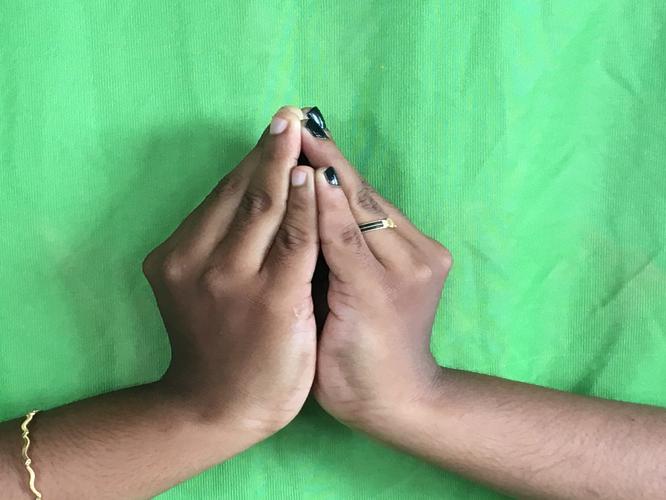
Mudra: Kapotham
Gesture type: double_hand